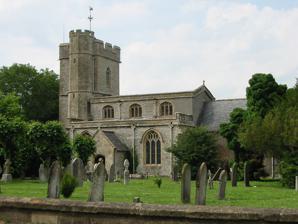
Building: St Mary's Church, Meare
Country: United Kingdom
Year built: 1323
Church in Somerset, England Church of St Mary Location within Somerset General information Town or city Meare Country England Coordinates 51°10′18″N 2°46′44″W / 51.1718°N 2.7789°W / 51.1718; -2.7789 Completed 1323 The Church of St Mary in Meare , Somerset , England , was formerly in the keeping of Glastonbury Abbey , and dates from 1323. It was built for Abbot Adam of Sodbury, and is a Grade I listed building . There is a legend that the church was built on the site of a cell of the monk Saint Beonna (also Benen or Beon), who was later confused with Benignus of Armagh , between the 5th and 9th centuries. His remains was moved to Glastonbury Abbey in 1091. The current chancel and tower date from the building's construction in 1323 when it was consecrated by John Droxford , the Bishop of Bath and Wells . Around 1470 the nave was rebuilt by Abbot John Selwood and the work completed by Abbot Richard Beere . The church has a 15th-century stone pulpit , wooden chest from 1705 and candelabra from 1777. The tower holds a peal of six bells. The parish is part of the benefice of Glastonbury St John the Baptist and St Benedict with Meare, which is part of the Glastonbury deanery. See also List of Grade I listed buildings in Mendip List of towers in Somerset List of ecclesiastical parishes in the Diocese of Bath and Wells References Wikimedia Commons has media related to St Mary's Church, Meare .